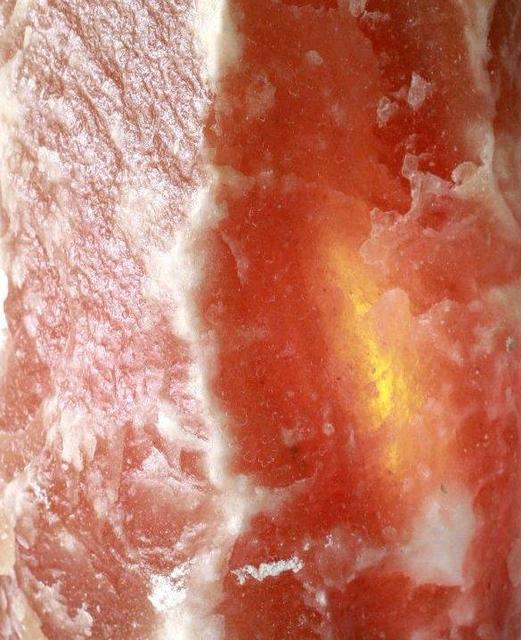
Texture: crystalline